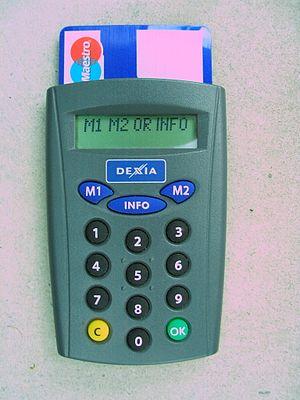
Digipass (lecteur de carte de banque utilisé dans un mécanisme de défi-réponse) (Dexia, en Belgique 200X)
Un périphérique informatique est un dispositif connecté à un système de traitement de l'information central et qui ajoute à ce dernier des fonctionnalités.